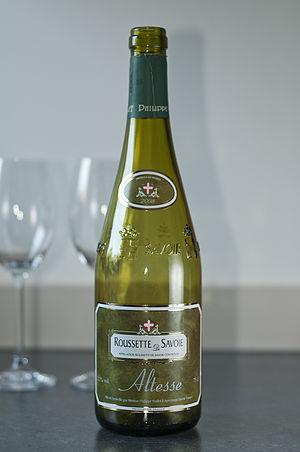
La roussette de Savoie est un vin blanc tranquille de Savoie sec, gras, aux arômes de miel et d'amande, et à la robe jaune clair. Il est protégé par une AOC. L'appellation bénéficie de quatre dénominations géographiques : les crus Frangy, Monthoux, Marestel, et Monterminod, produits sur moins de 50 hectares. La production annuelle est de l'ordre de 10 000 hectolitres.
Le vignoble de Savoie est une région viticole française qui s'étend essentiellement sur les départements de la Savoie et de la Haute-Savoie, plus deux communes de l'Ain et une de l'Isère.